Hisar Hill

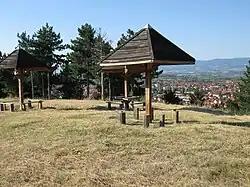
Northern side of the hill

The hill is located within the urban area of Leskovac, in the valley of the Veternica river, which passes east of the hill. Almost from all sides it is surrounded by the town's urban tissue, with only southwest and, partially, south side remaining unurbanized. On the north, there is a Park "Devet Jugovića".